William Butler (British Army officer)

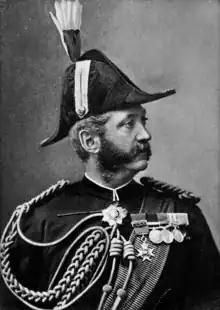
Lt. Gen. Sir William Butler

Lieutenant-General Sir William Francis Butler, (31 October 18387 June 1910) was a British Army officer and writer.